Cutaway van chassis

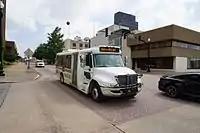
This International Durastar cutaway chassis has a low-floor minibus body produced by second-stage manufacturer IC Bus.

Seeking to expand product offerings, several recreational vehicle manufacturers, notably Champion, ElDorado National, Turtletop, and others also developed minibus models using cutaway van chassis and body construction similar to their motor homes. With their products, they joined the school bus body companies in seeking and expanding markets.